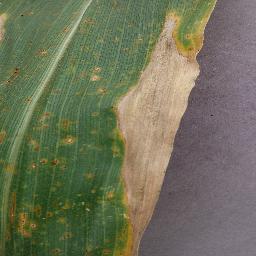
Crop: corn
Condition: (maize)_northern_blight